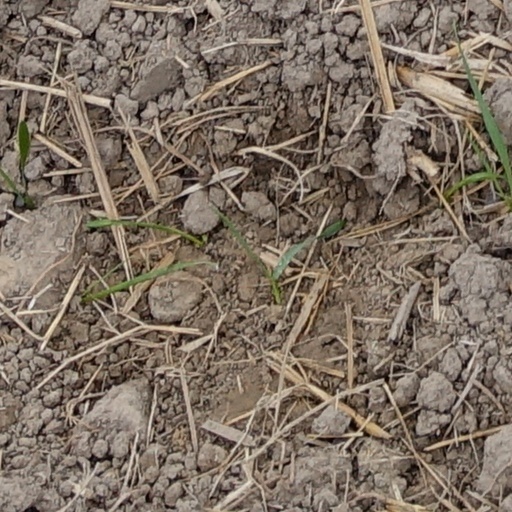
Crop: wheat